Robbie McKenzie

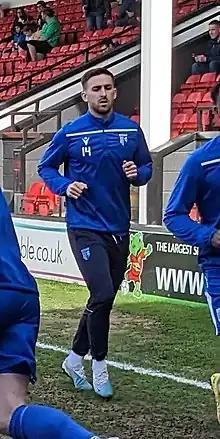
McKenzie warming up in 2023 for Gillingham

Robbie McKenzie (born 25 September 1998) is an English professional footballer who plays as a defender and midfielder for club Gillingham.